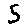
Label: 5